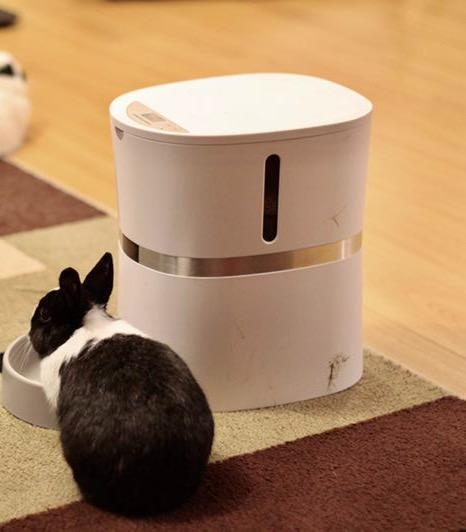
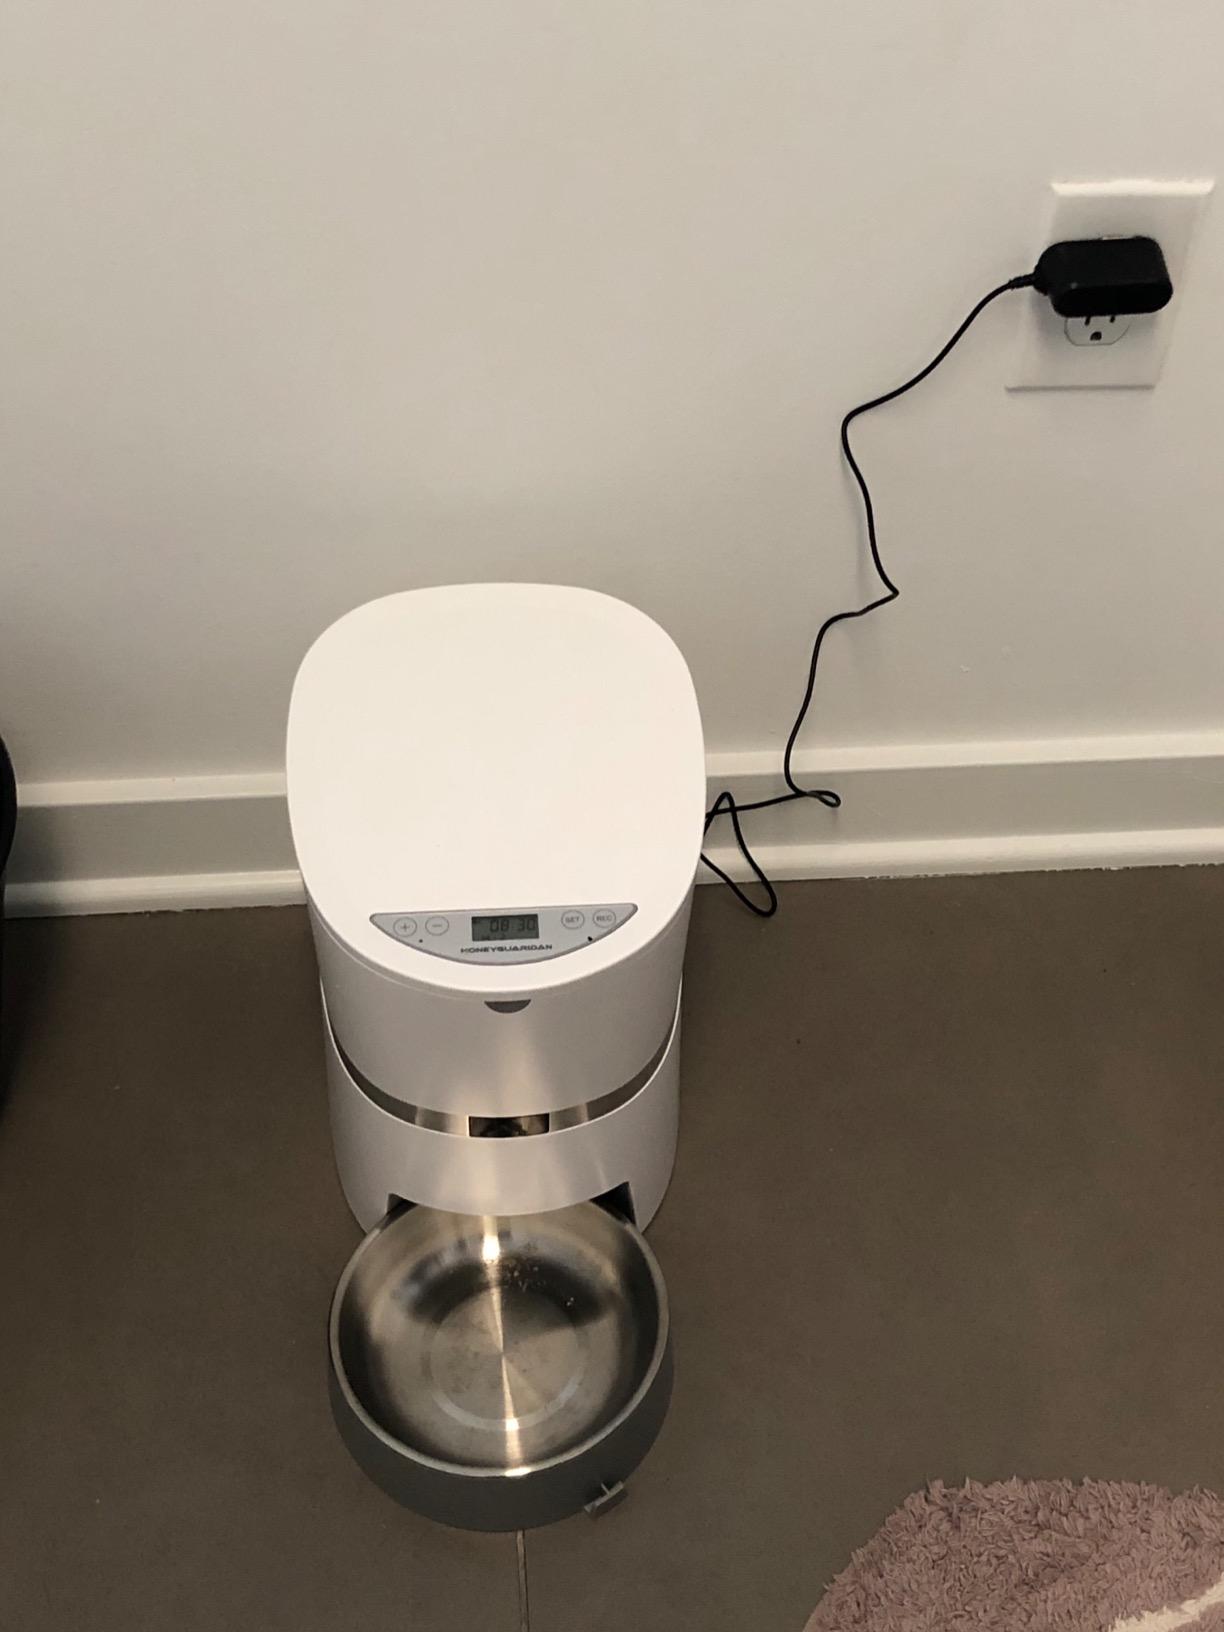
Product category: items_feeder
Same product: yes